Indiana State Museum

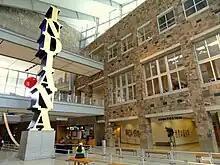
Gov. Frank O'Bannon Great Hall

In 1979, the Indiana General Assembly created the White River State Park Development Commission to create a new state park to celebrate Indiana, and hosting a new site for the Indiana State Museum fit ideally with the commission’s plans. The museum board approved a move to the White River State Park area in 1984.